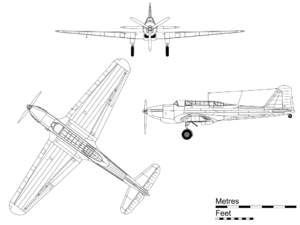
Le Fairey Battle fut le premier avion britannique du type chasseur-bombardier de conception monoplan entièrement métallique, à train d'atterrissage rentrant, fabriqué par la firme Fairey Aviation Ltd., ayant été mis en service par la Royal Air Force et ayant participé à la Seconde Guerre mondiale. Entrant dès 1937 dans le planning de production de guerre, une usine de l'ombre fut construite chez Austin à Cofton Hackett, Longbridge qui produisit un total de 1 029 appareils de Specification P.32/36. Le 22 juillet 1938, le L4935, premier Battle construit par Austin, effectua son premier vol.